X.21

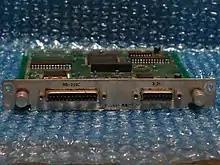
X.21 adaptor for a Japanese NEC PC-98.

X.21, also referred to as X21, is an interface specification for differential communications introduced in the mid-1970s by the CCITT, now ITU-T. X.21 was the first digital signaling interface developed. The connector specification is defined by the ISO document 4903.